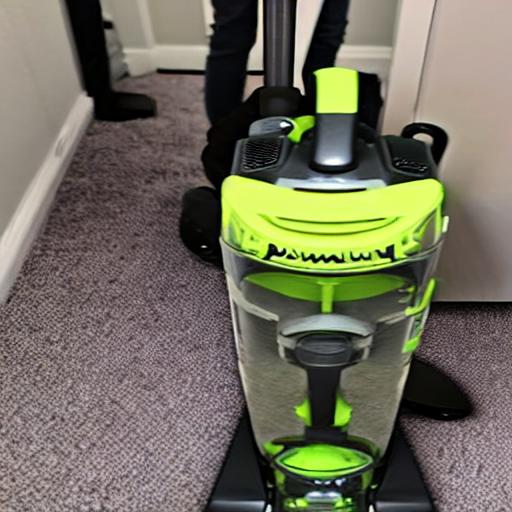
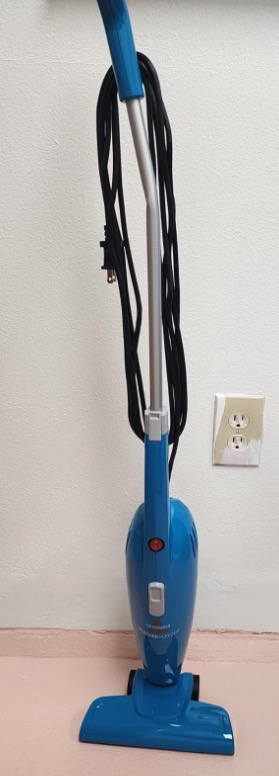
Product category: items_vacuum
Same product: no